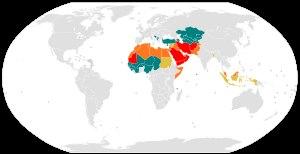
Une théocratie est un gouvernement où le titulaire de la souveraineté est divin. Le terme « théocratie »— θεοκρατία — est formé sur les mots grecs « Θεός » pour « Dieu » et « κράτος » pour « pouvoir ».